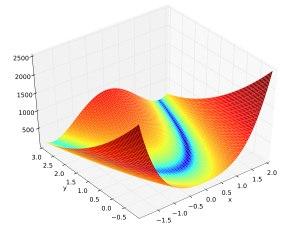
La fonction de Rosenbrock est une fonction non convexe de deux variables utilisée comme test pour des problèmes d'optimisation mathématique. Elle a été introduite par Howard H. Rosenbrock en 1960. Elle est aussi connue sous le nom de fonction banane.